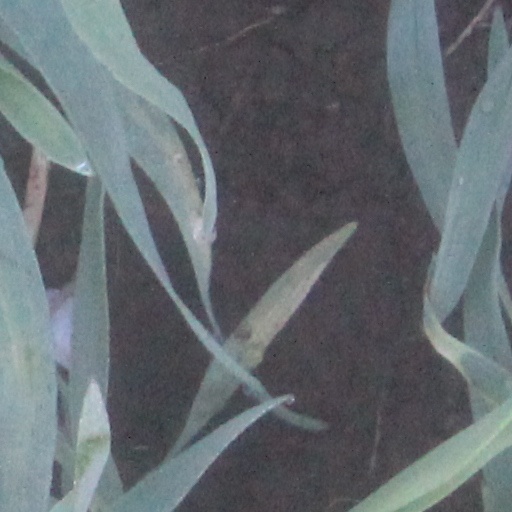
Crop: wheat